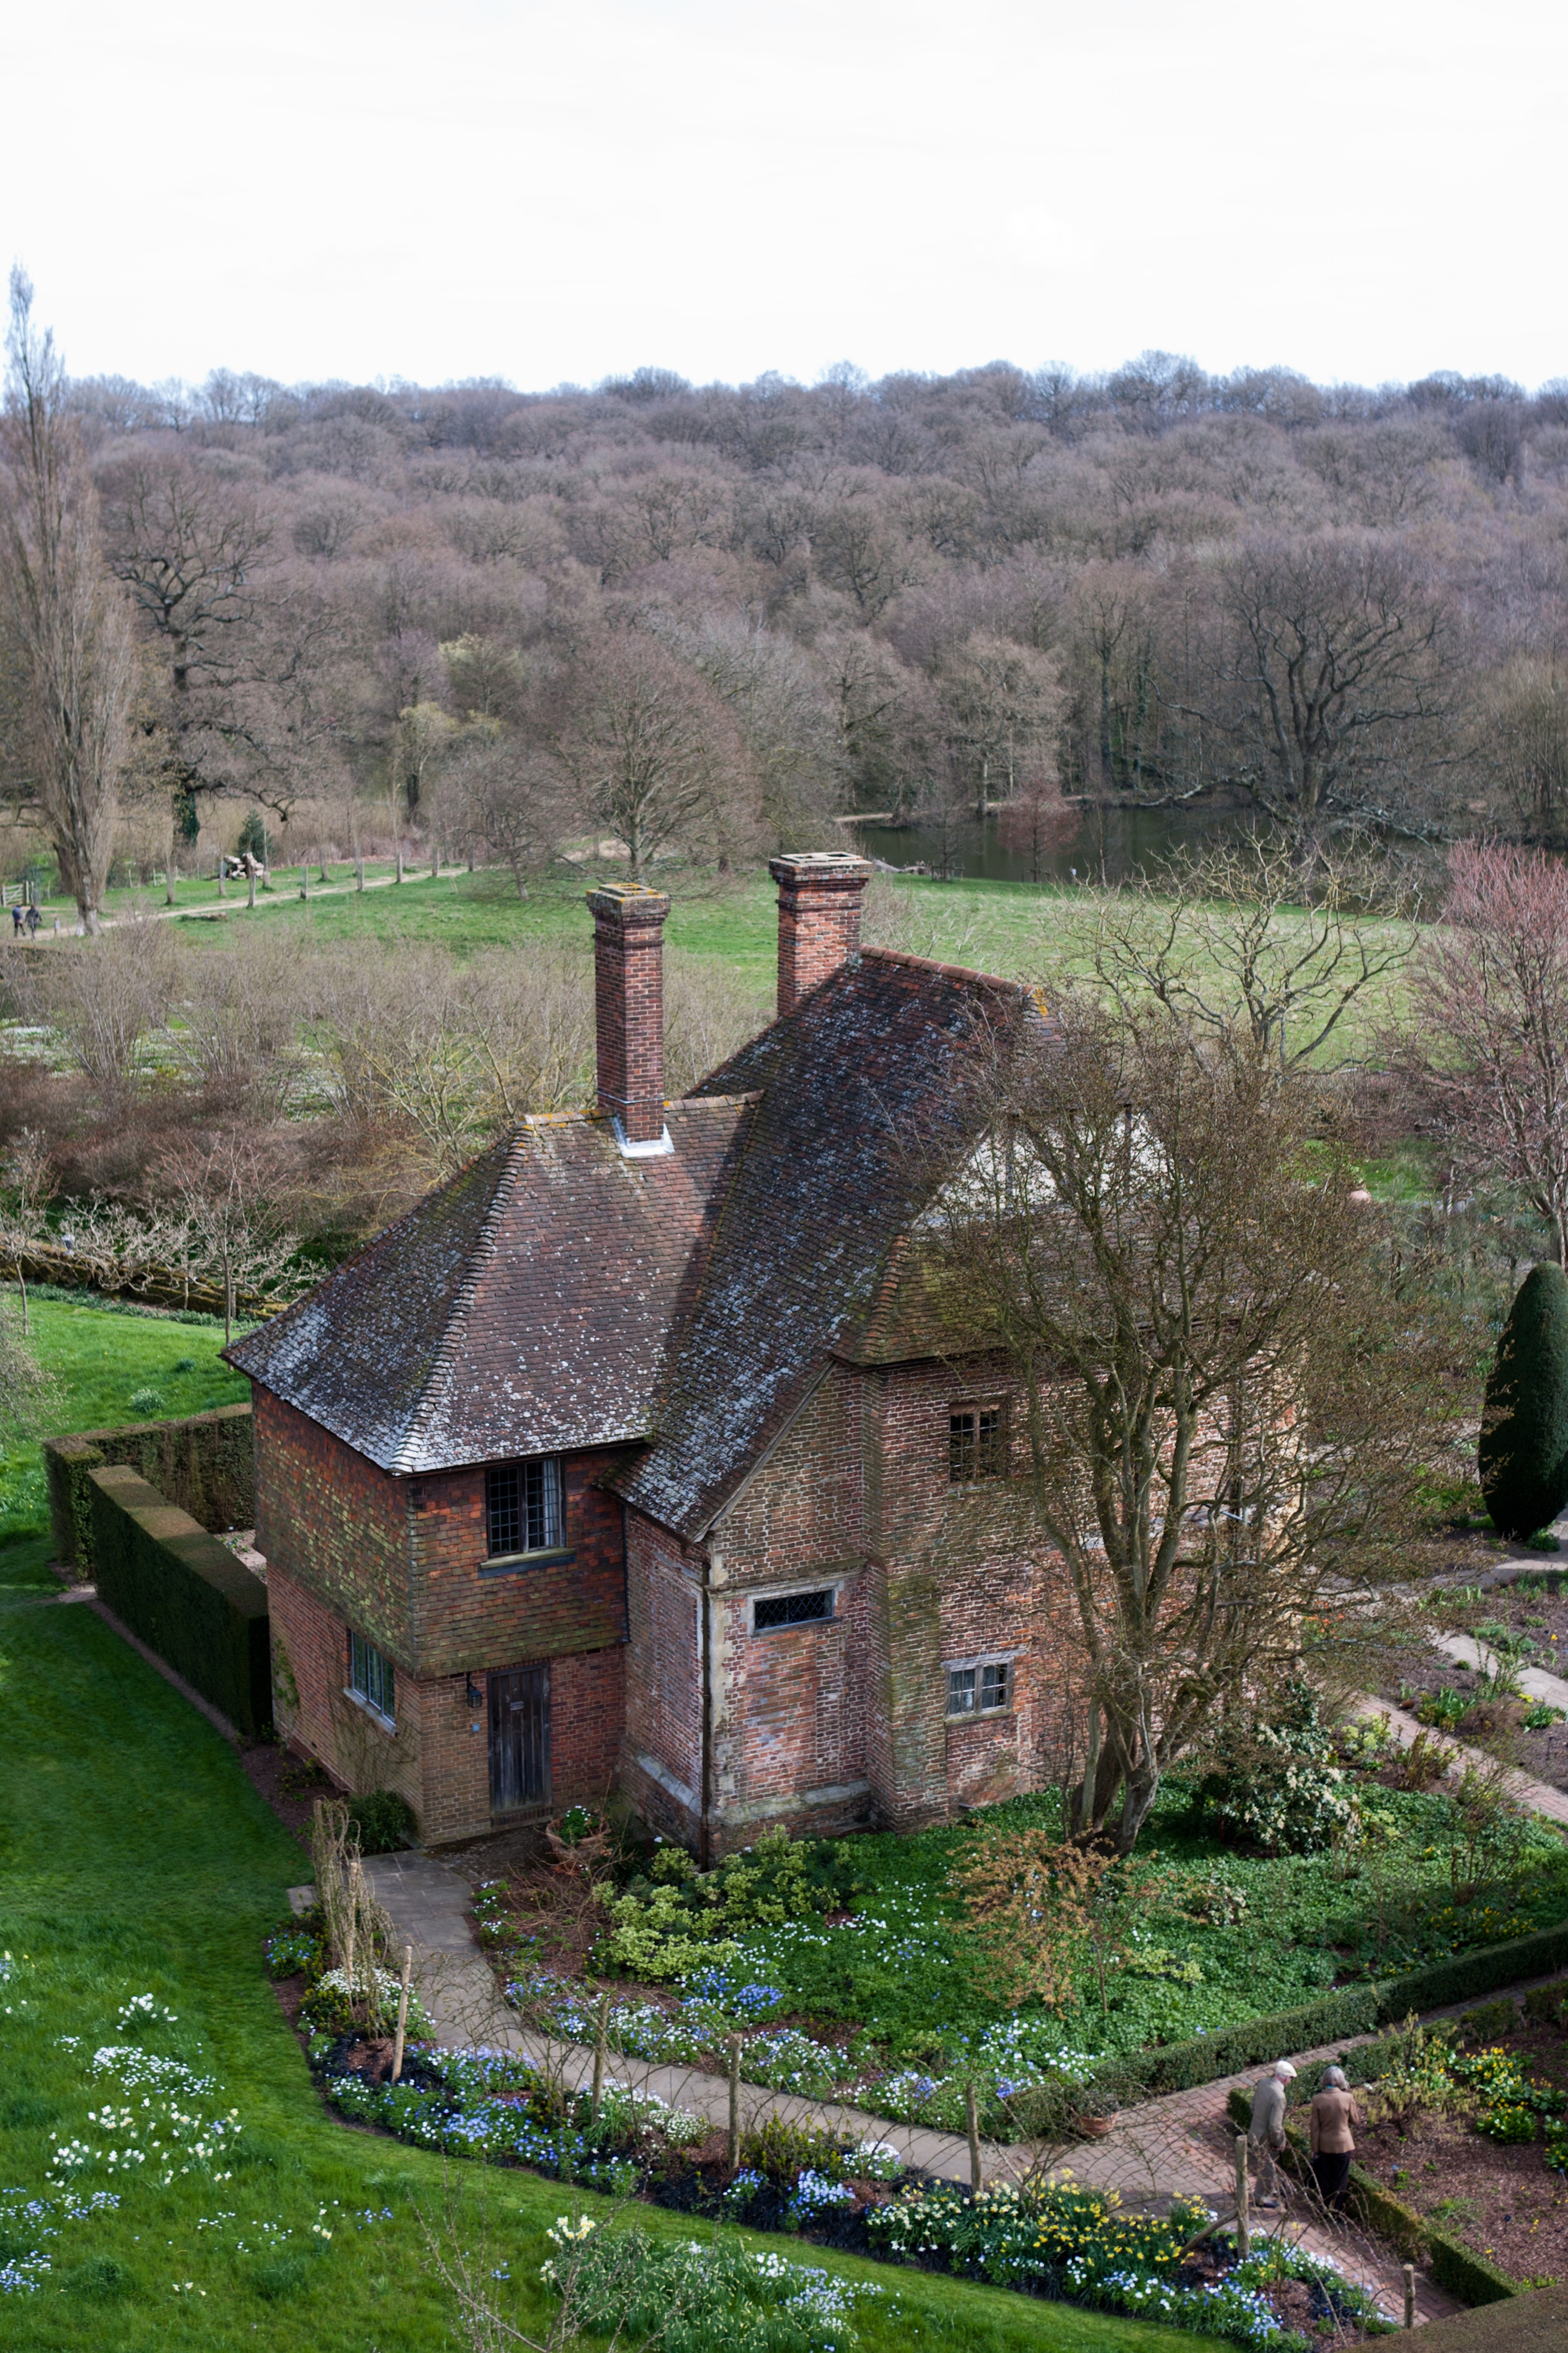
architecture, farm, house, roof, building, village, pond, cottage, garden, waterway, mill, ruins, brickwork, traditional, chimneys, thatching, rural area, kent weald